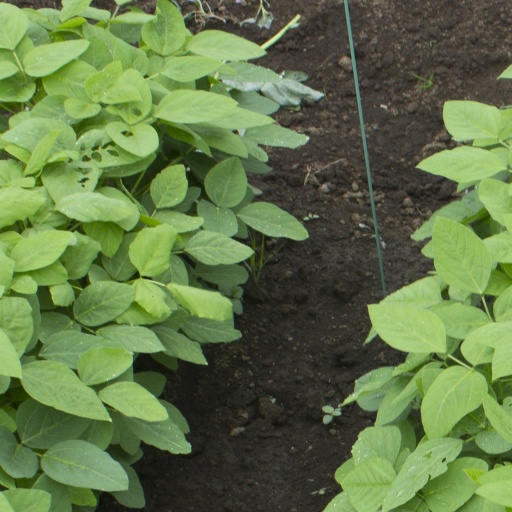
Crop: soybean